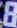
Number: 8